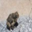
Label: frog